Bridge of Words

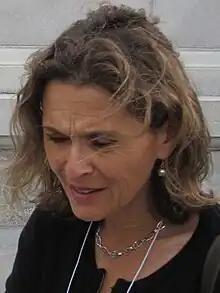
Schor in 2010, at an Esperanto-USA gathering

"Bridge of Words" was published on 4 October 2016 by Metropolitan Books, an imprint of Henry Holt and Company. It has 384 pages. "Bridge of Words" was not Schor's first work on Esperanto; she had previously written several articles concerning the language on the subject for the journal "Language Problems and Language Planning", and delivered a TED talk, entitled "The Transformative Vision of Esperanto" at a TEDx conference in Rome in 2009. By the time of the book's publication, Schor had been part of the Esperanto community for seven years. The book was met with mixed reviews. Its reception discussed the depth of Schor's research, the inclusion of the information about her Esperantic experiences, its accessibility, and the passion she showed for the history of Esperanto.